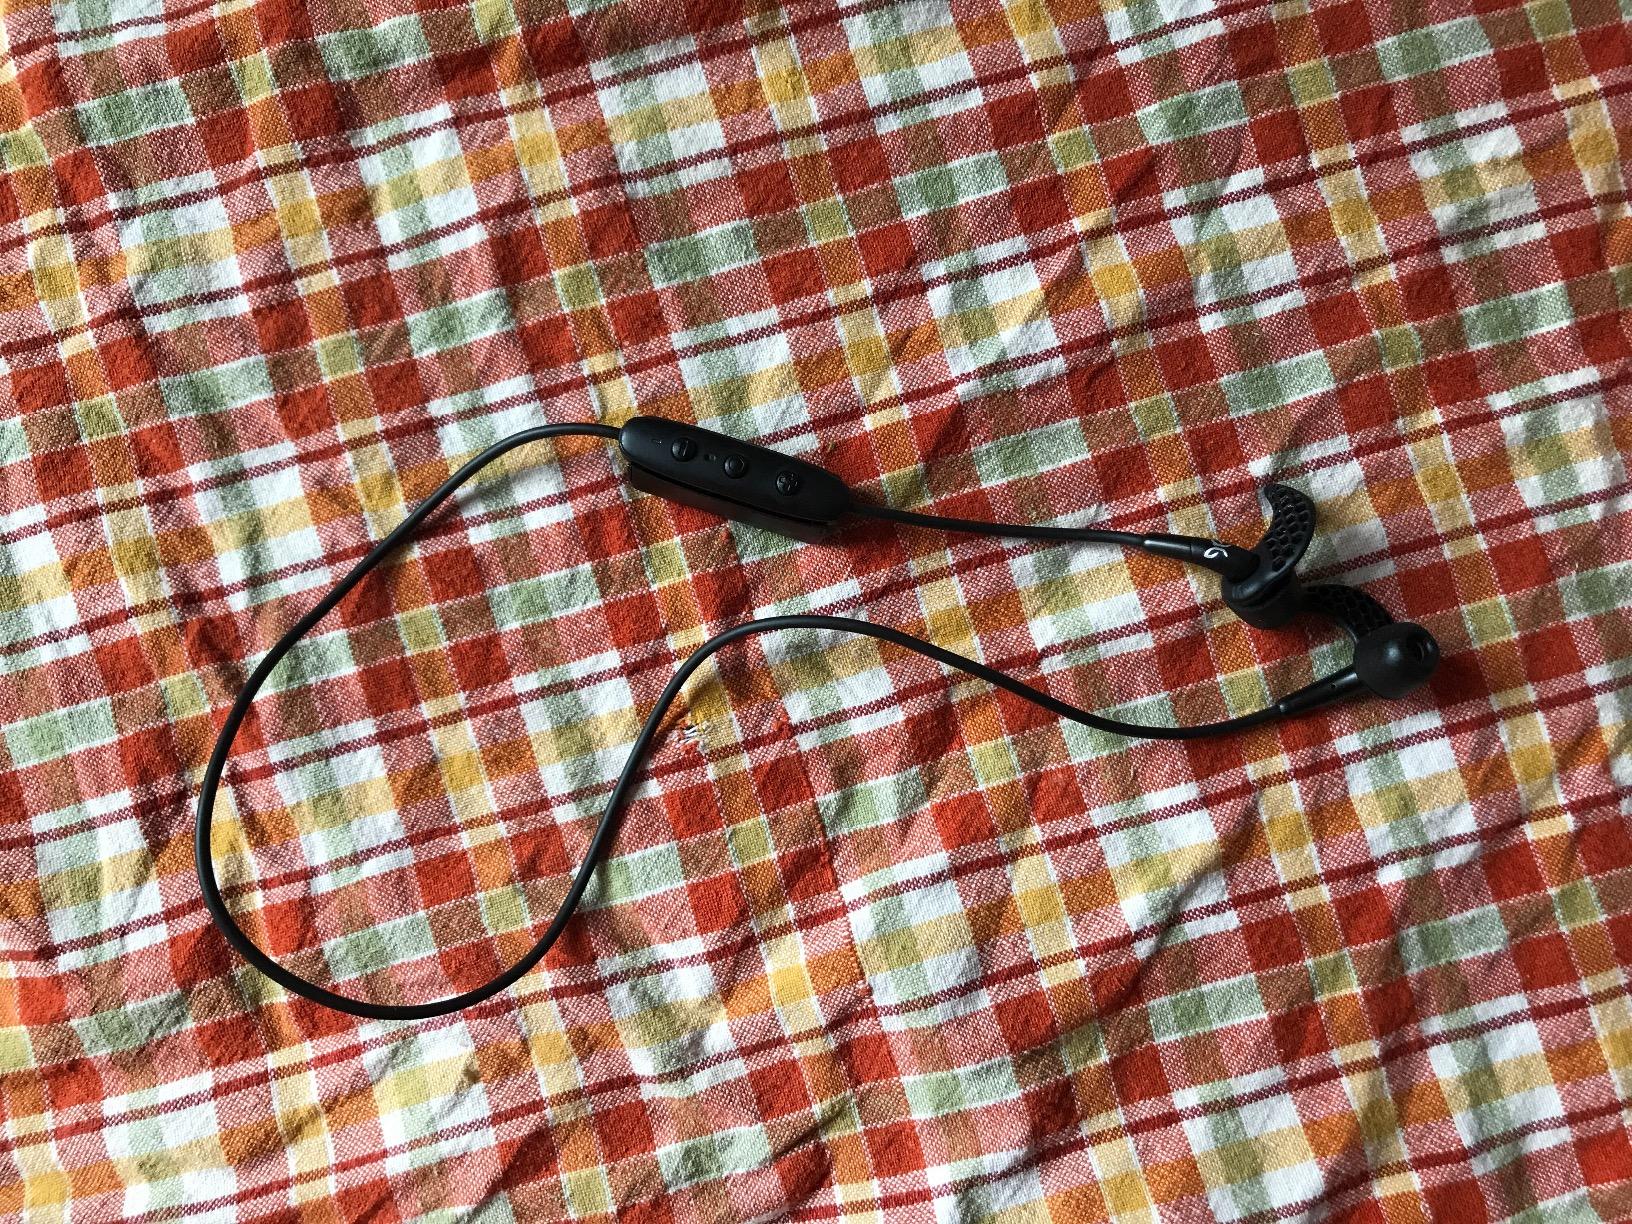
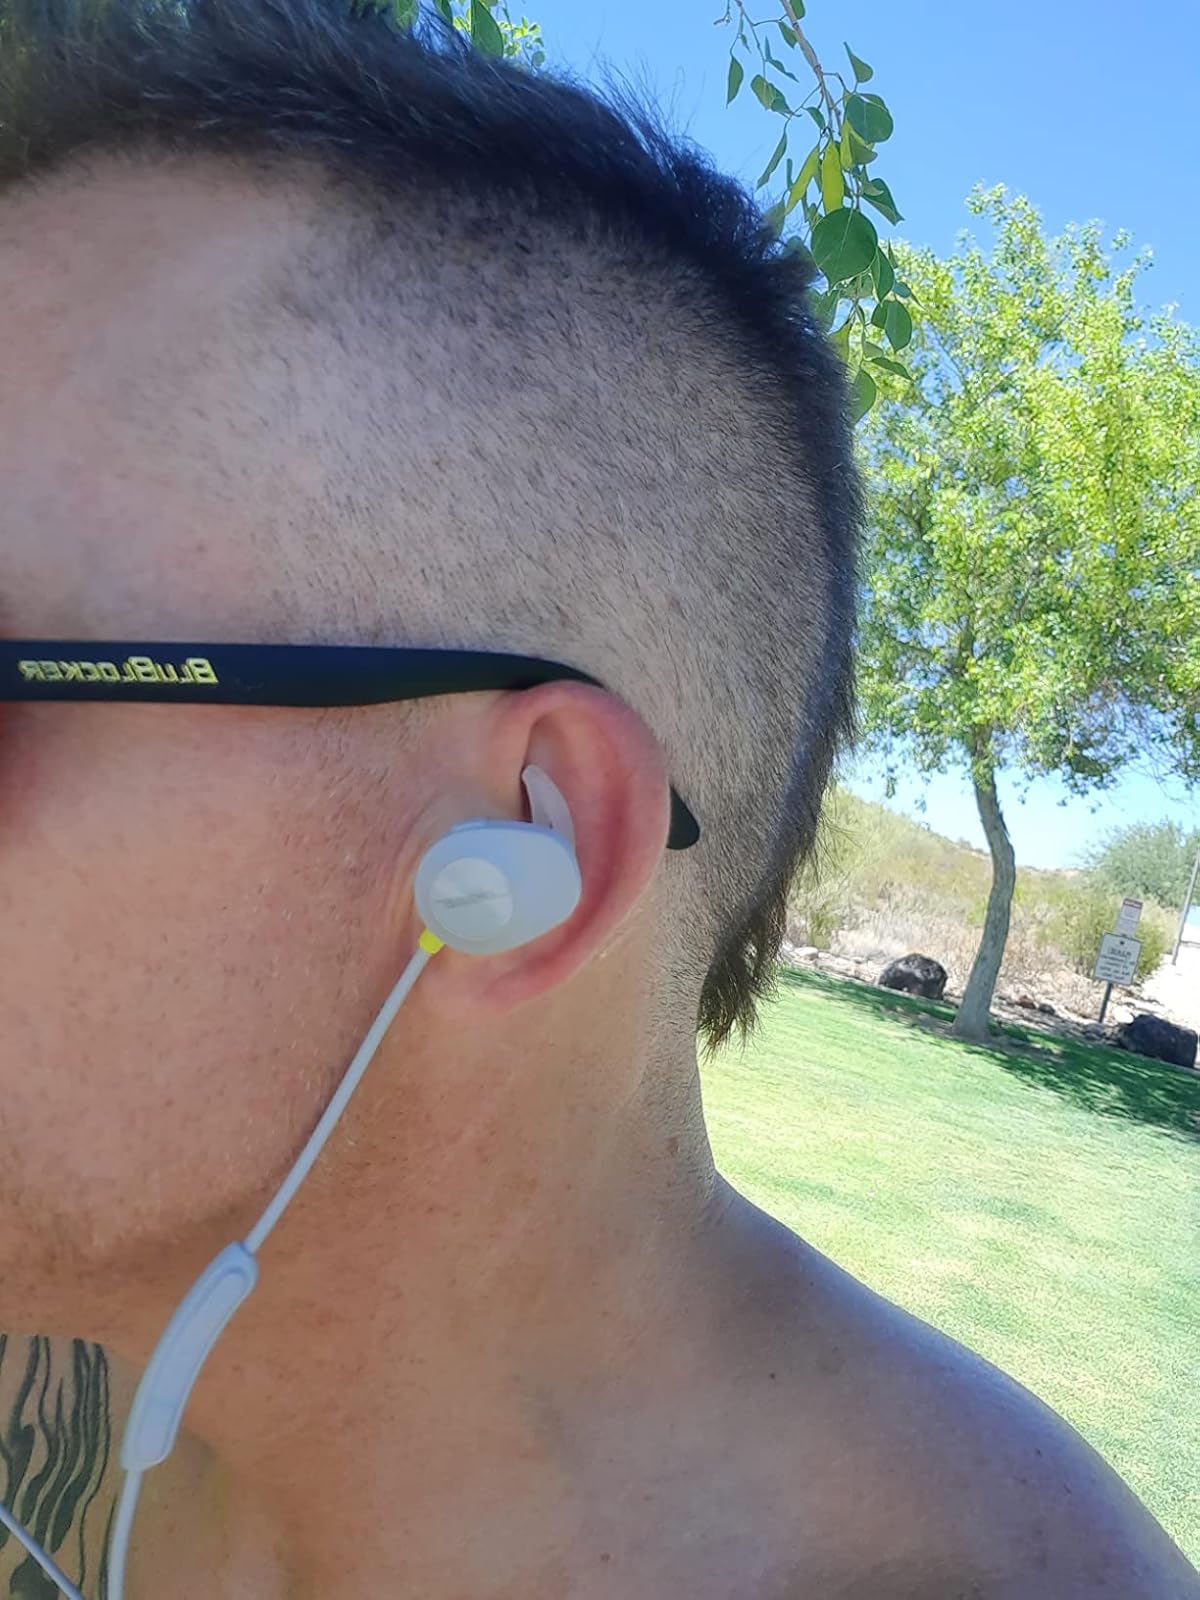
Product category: headphones
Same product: no